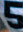
Number: 5